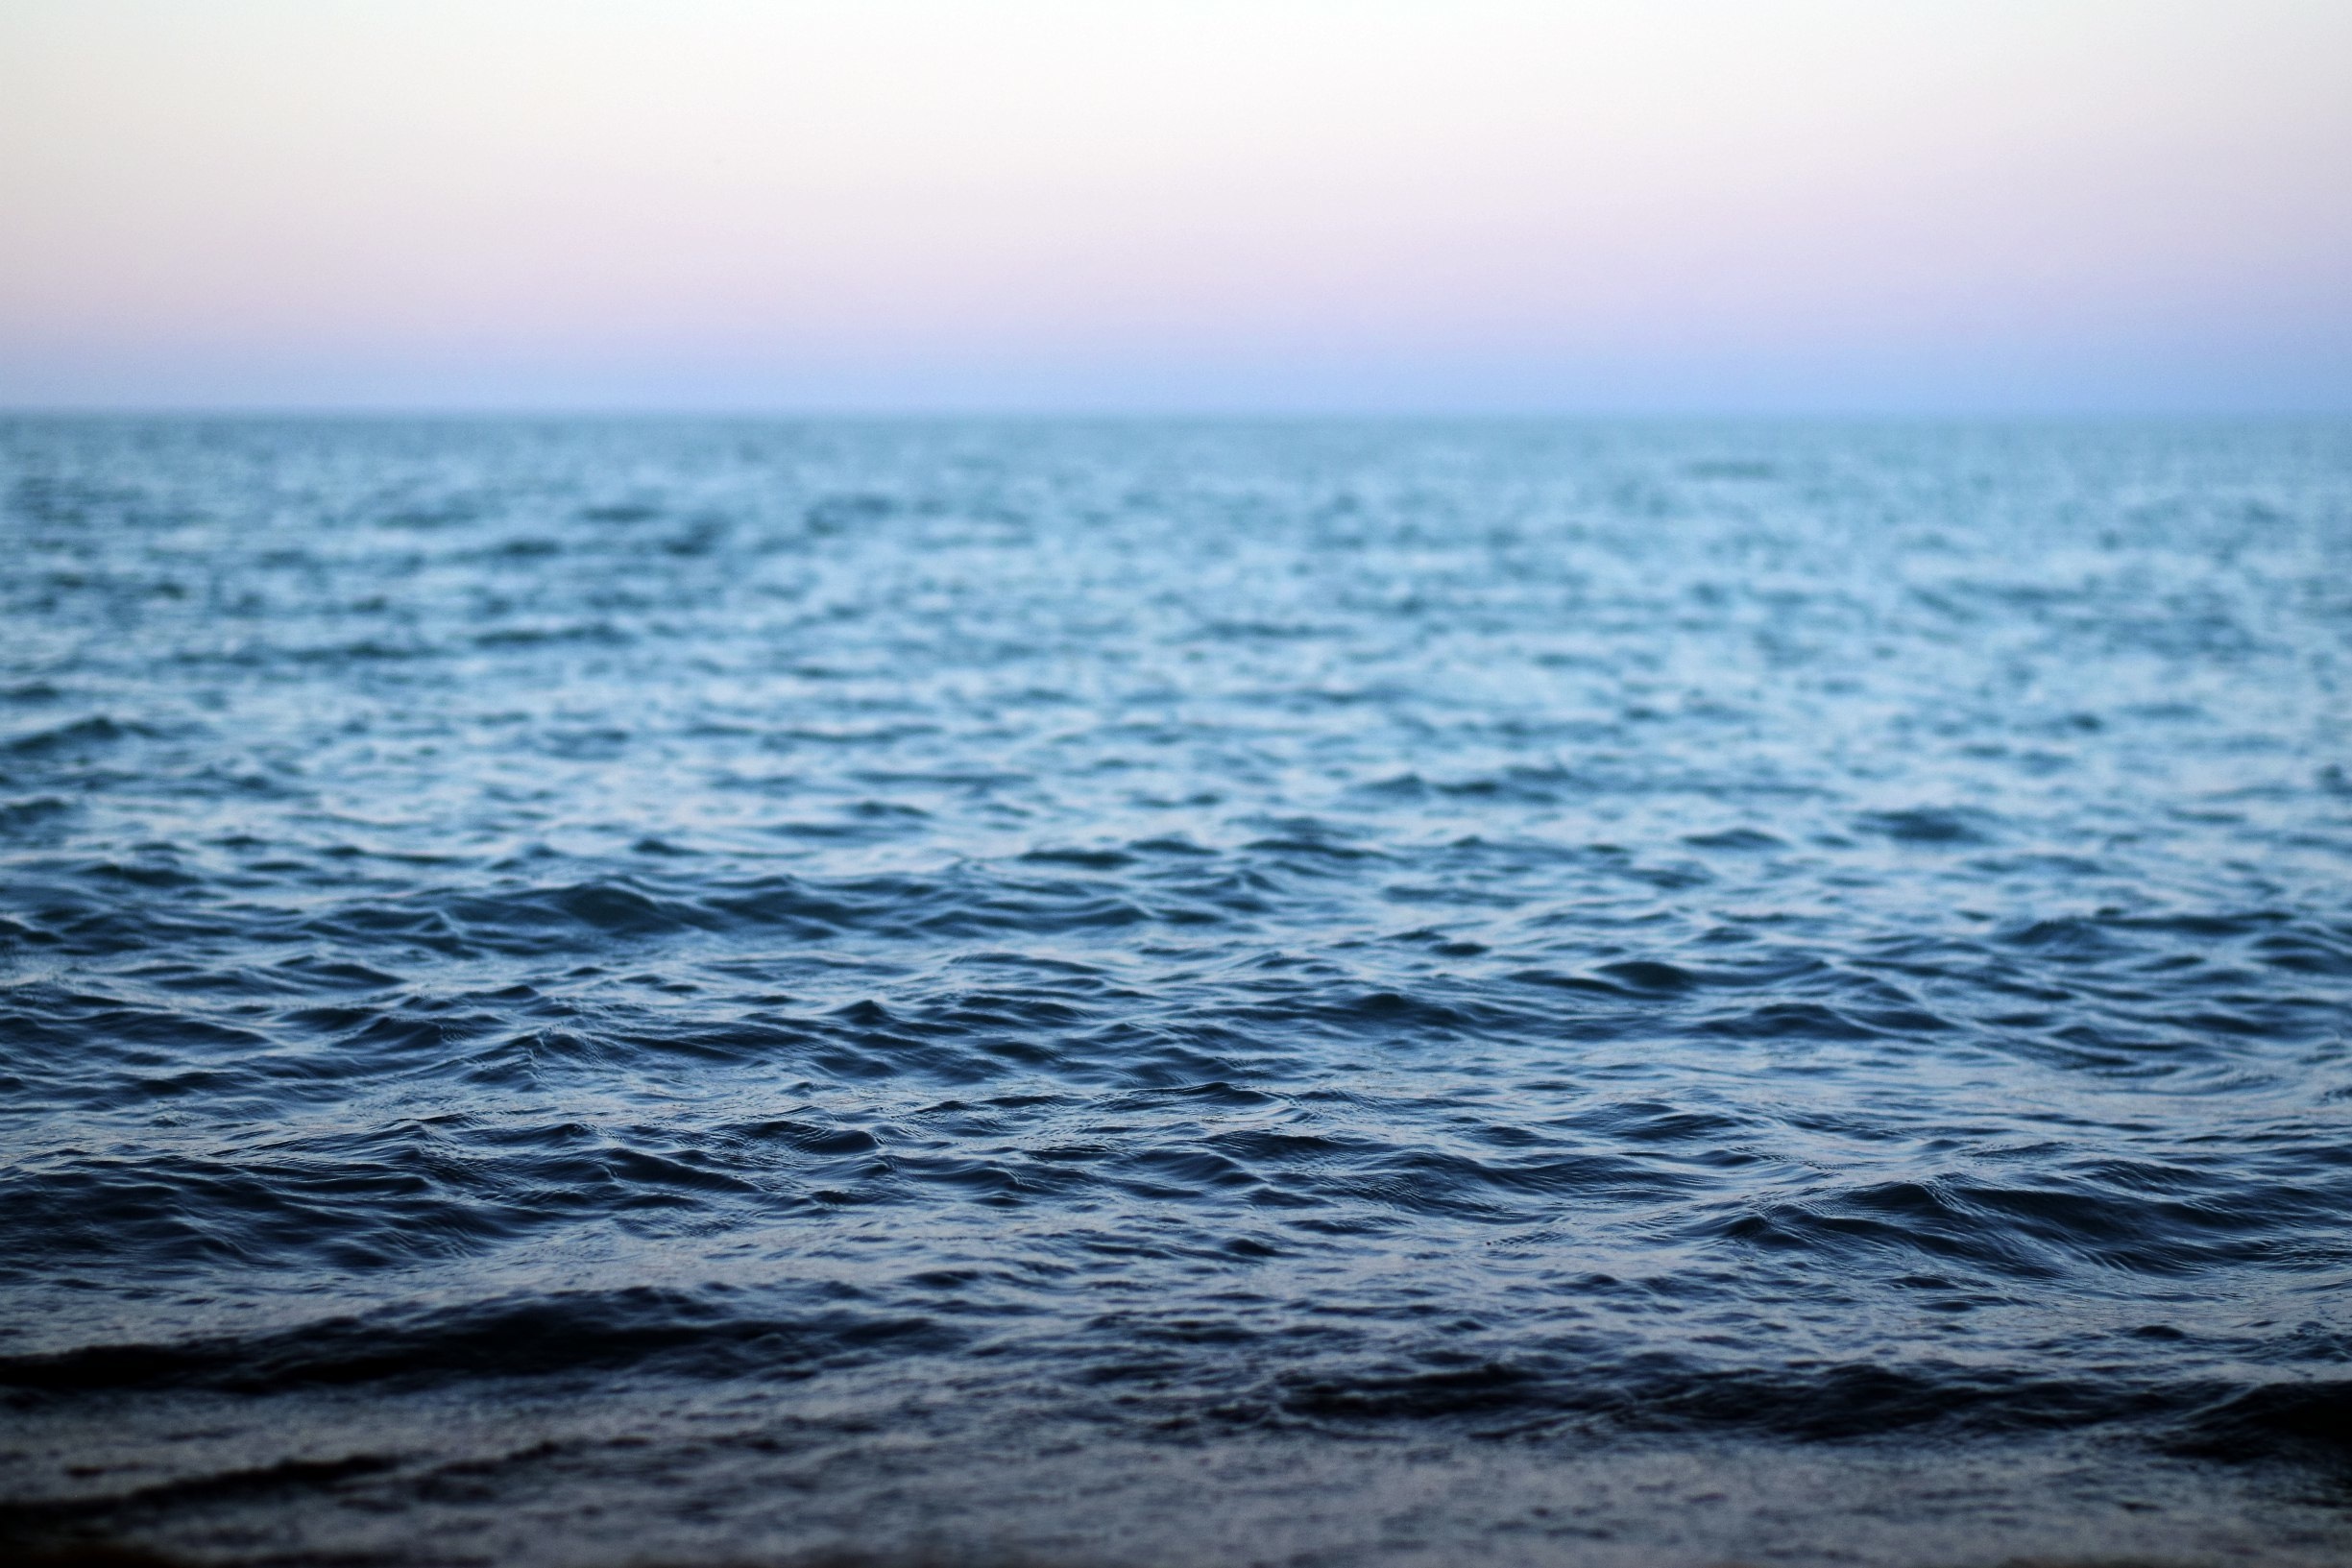
beach, sea, coast, water, ocean, horizon, sunrise, sunset, sunlight, shore, wave, ripple, body of water, cape, atmospheric phenomenon, wind wave